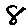
Label: 8